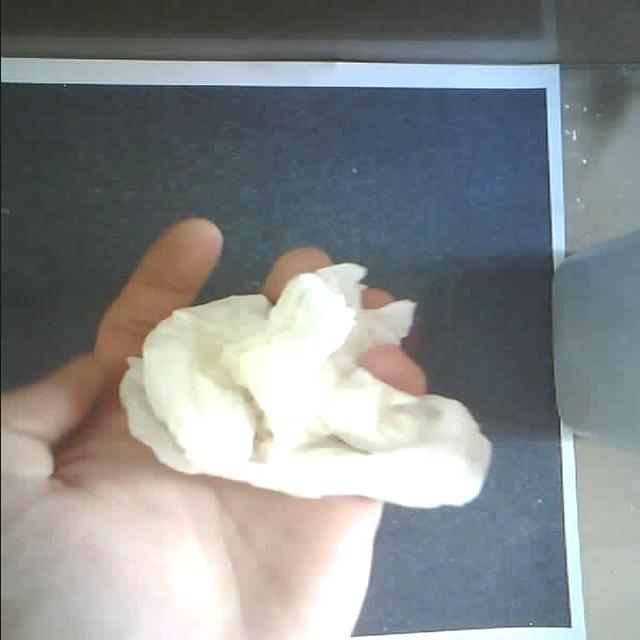
Label: tissues